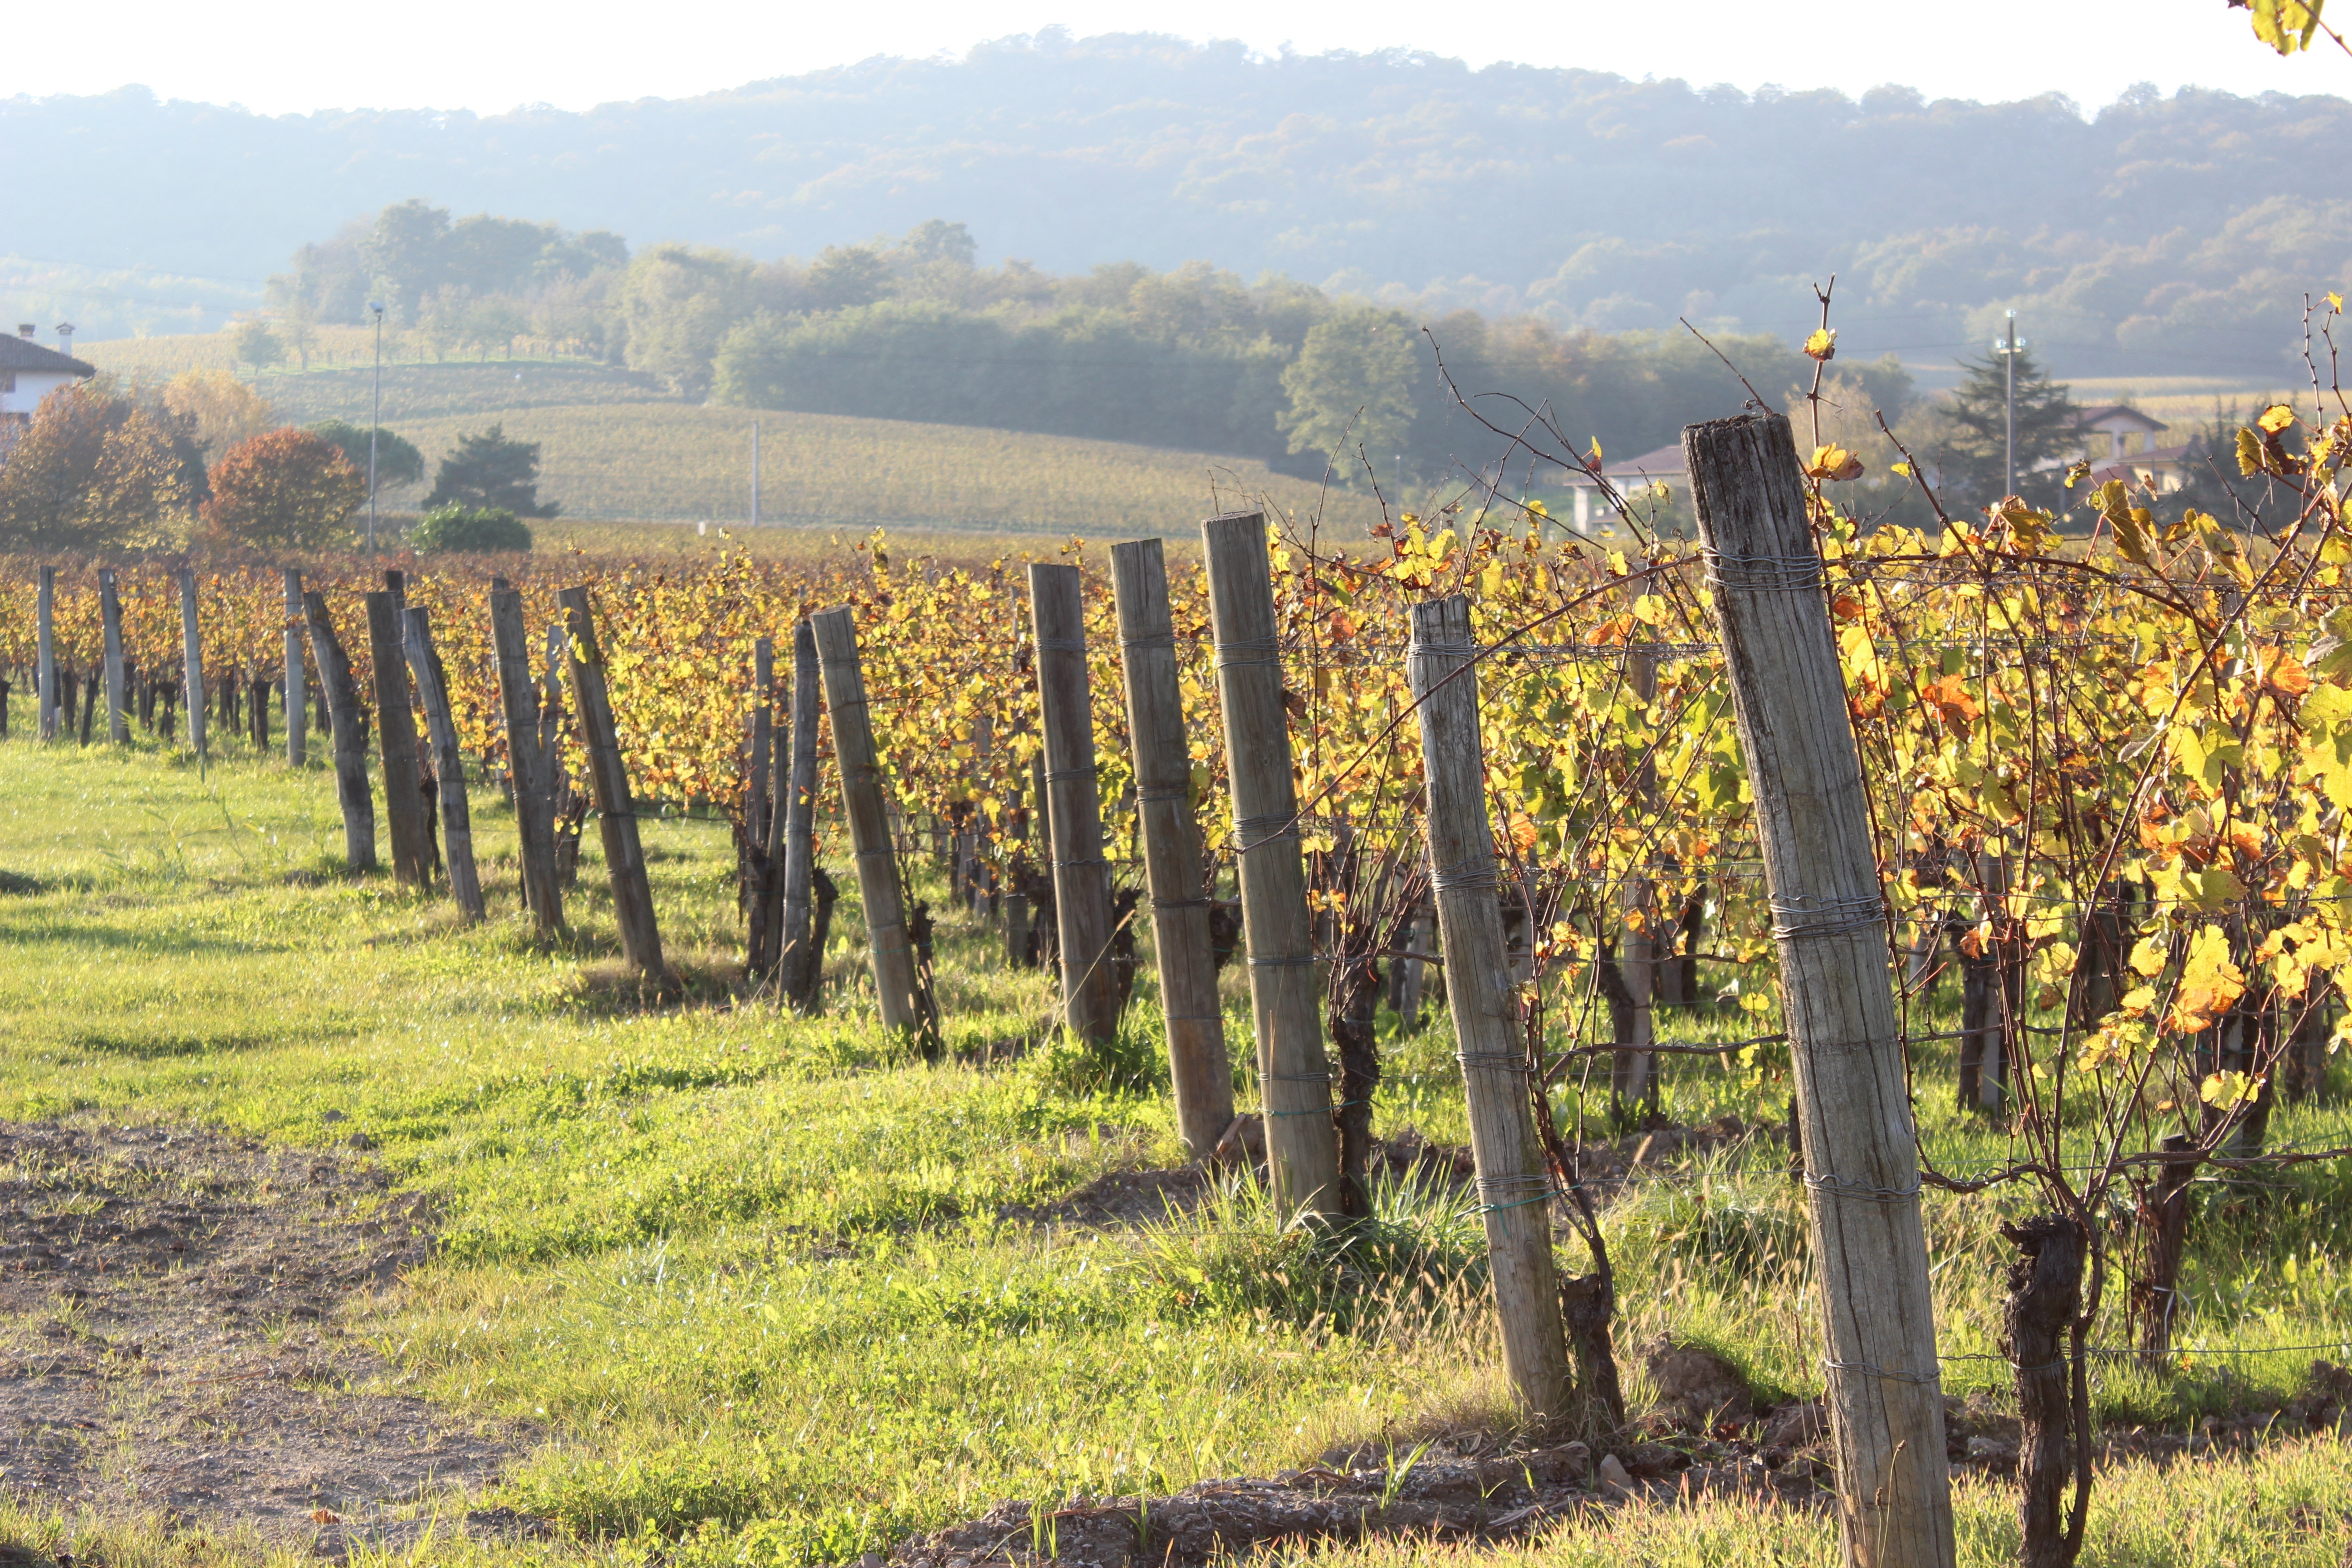
tree, nature, forest, vineyard, field, farm, countryside, food, produce, crop, autumn, agriculture, fields, grapes, plantation, flowering plant